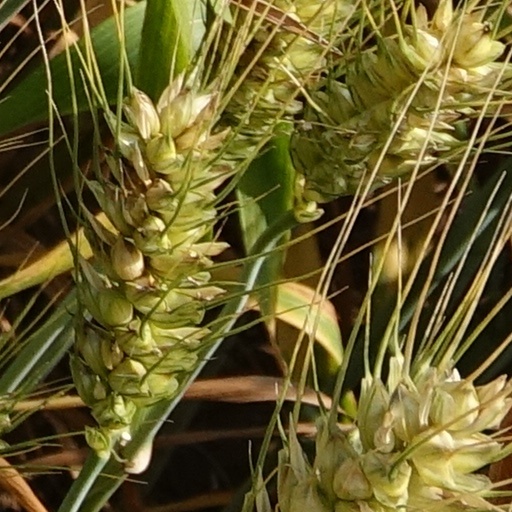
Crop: wheat